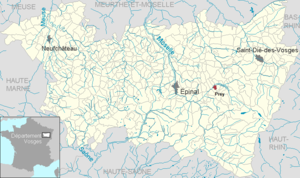
Prey dans le département des Vosges, Lorraine, France